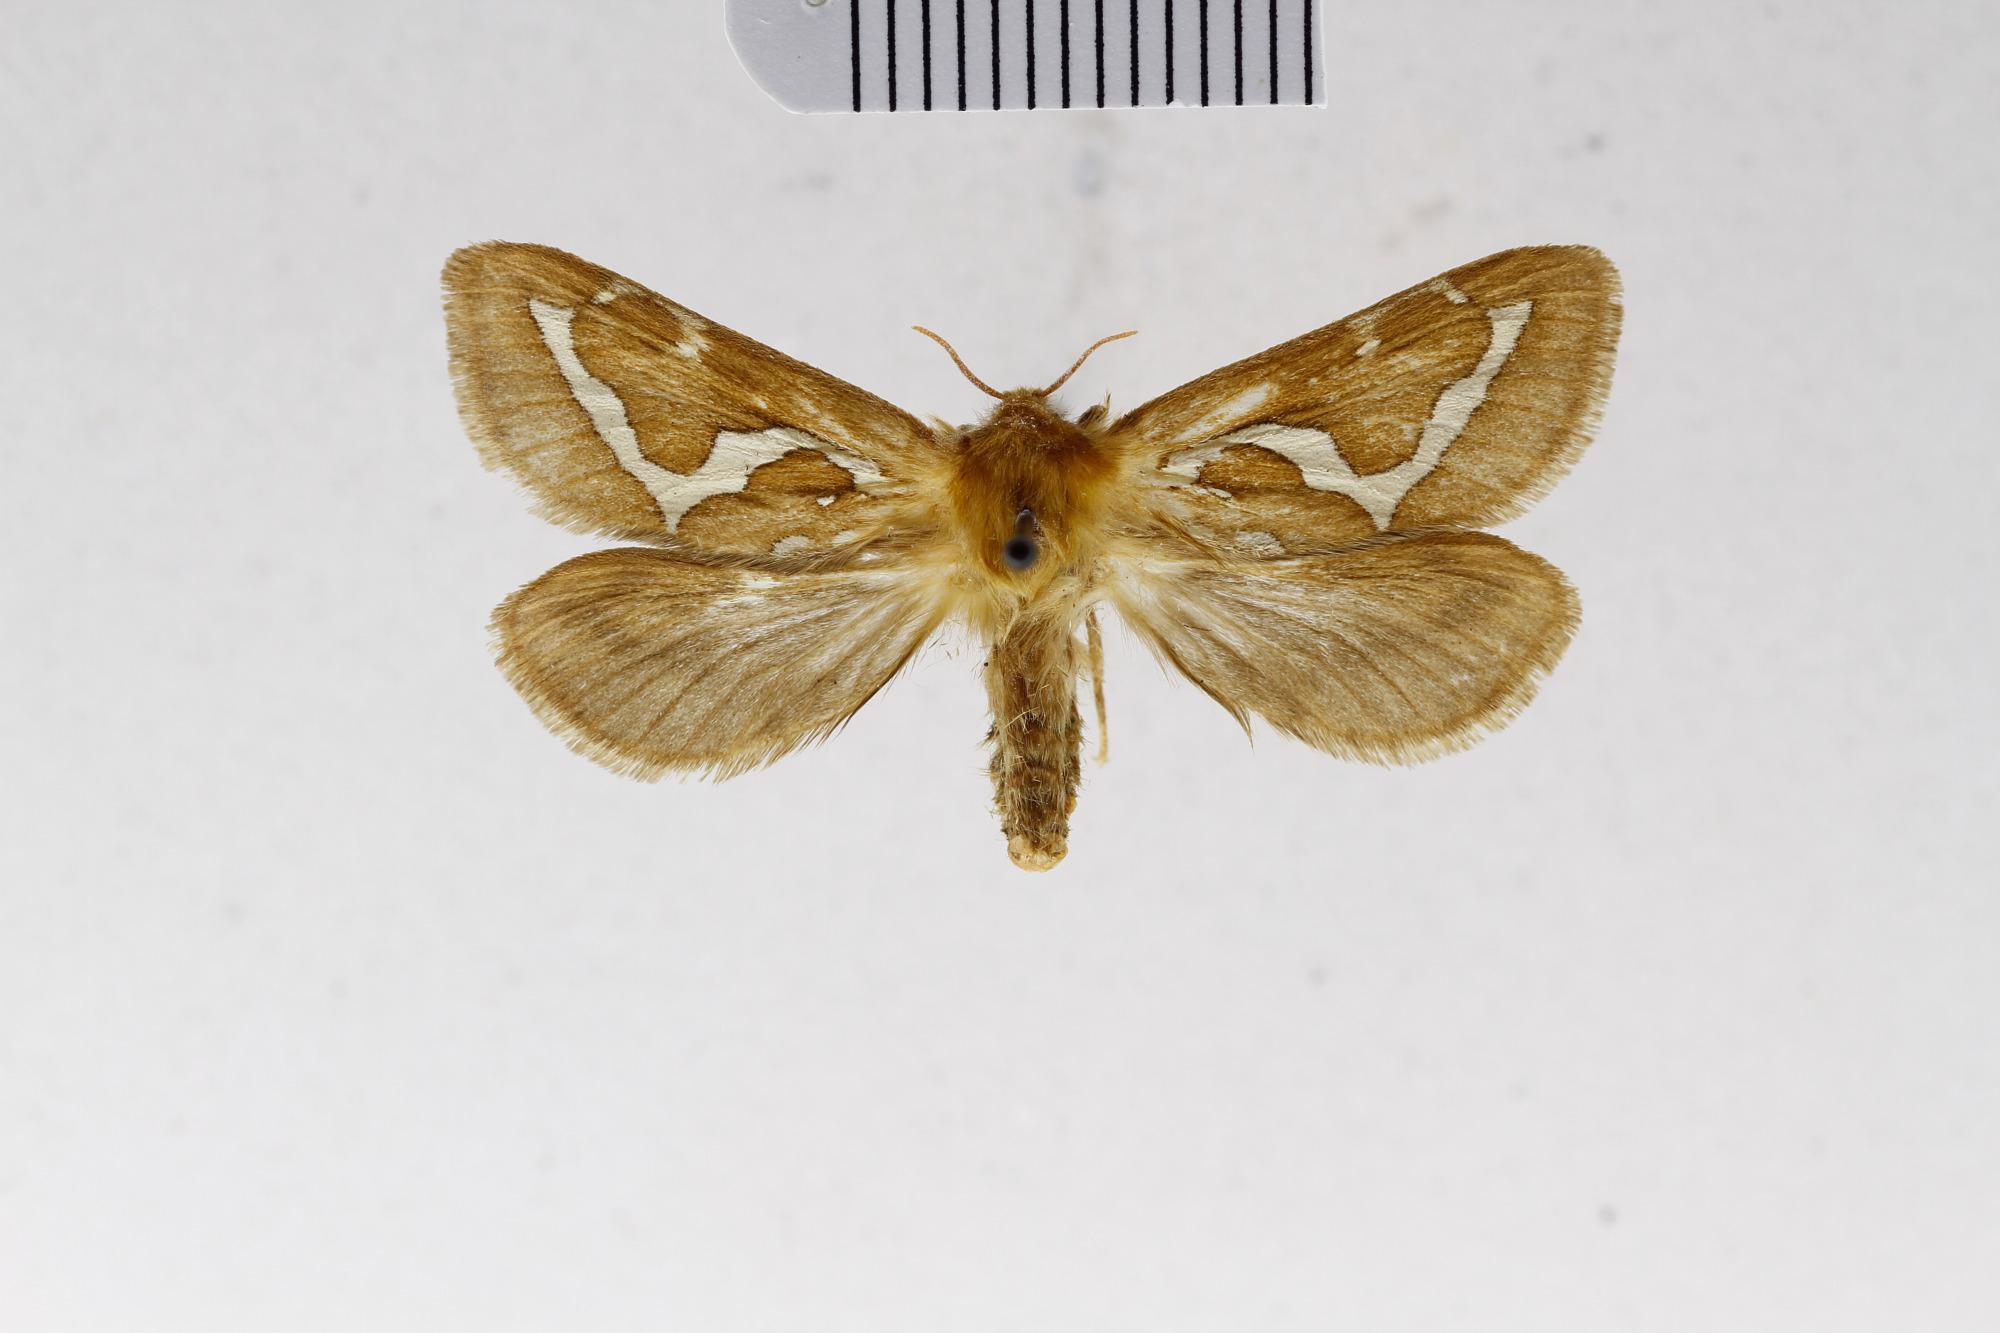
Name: Hepialus novigannus
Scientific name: Hepialus novigannus Barnes & Benjamin, 1925
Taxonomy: Animalia, Arthropoda, Insecta, Lepidoptera, Hepialidae
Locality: Hymers, Ontario, Canada
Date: AUG 16-23